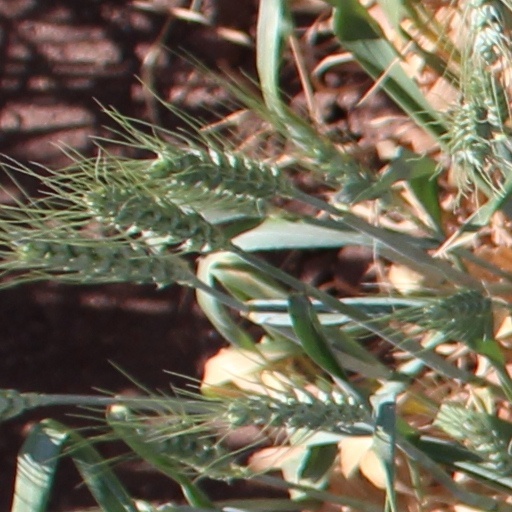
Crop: wheat